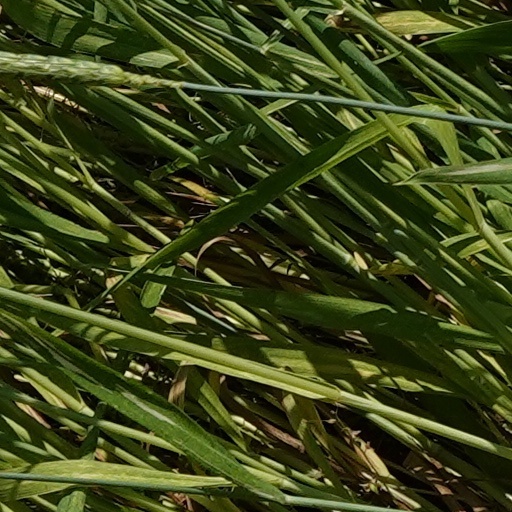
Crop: wheat